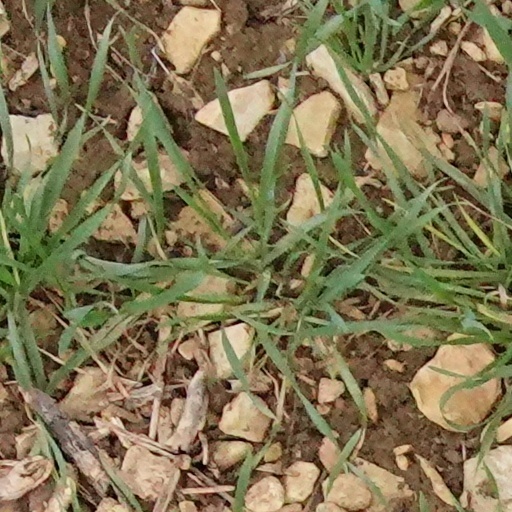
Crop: wheat